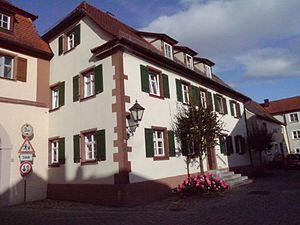
L'école latine correspond à l'école de grammaire du XIVᵉ siècle au XIXᵉ siècle en Europe, bien que ce dernier terme soit beaucoup plus fréquent dans les pays anglo-saxons. L'accent est mis, comme son nom l'indique, sur l'apprentissage du latin. Ces écoles donnent une large place à la complexité de la grammaire de la langue latine, d'abord dans sa forme médiévale. La grammaire est l'étape la plus fondamentale du trivium et des arts Libéraux. L'objectif de l'école latine est de préparer les élèves à l'université, et d'aider ceux de la classe moyenne à s'élever au-dessus de leur statut. Il n'est donc pas inhabituel que les enfants des gens du peuple y soient inscrits, surtout s'ils ont prévu de poursuivre une carrière au sein de l'église. Même si ces écoles étaient nombreuses en Europe et ouvertes aux laïcs dès le XIVᵉ siècle, l’Église en fait une priorité dans l'optique, en premier lieu, de former les futurs prêtres. Autour de 1450, les écoles latines commencent à diffuser l'humanisme de la Renaissance. Dans certains pays, mais pas en Angleterre, elles ont par la suite perdu en popularité, les universités et certains ordres catholiques préférant la langue vernaculaire.